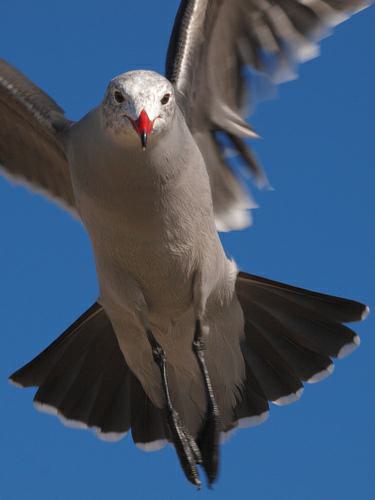
A photo of a heermann gull